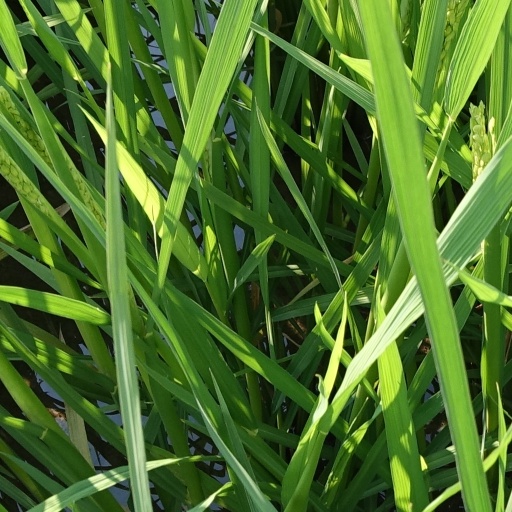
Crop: rice